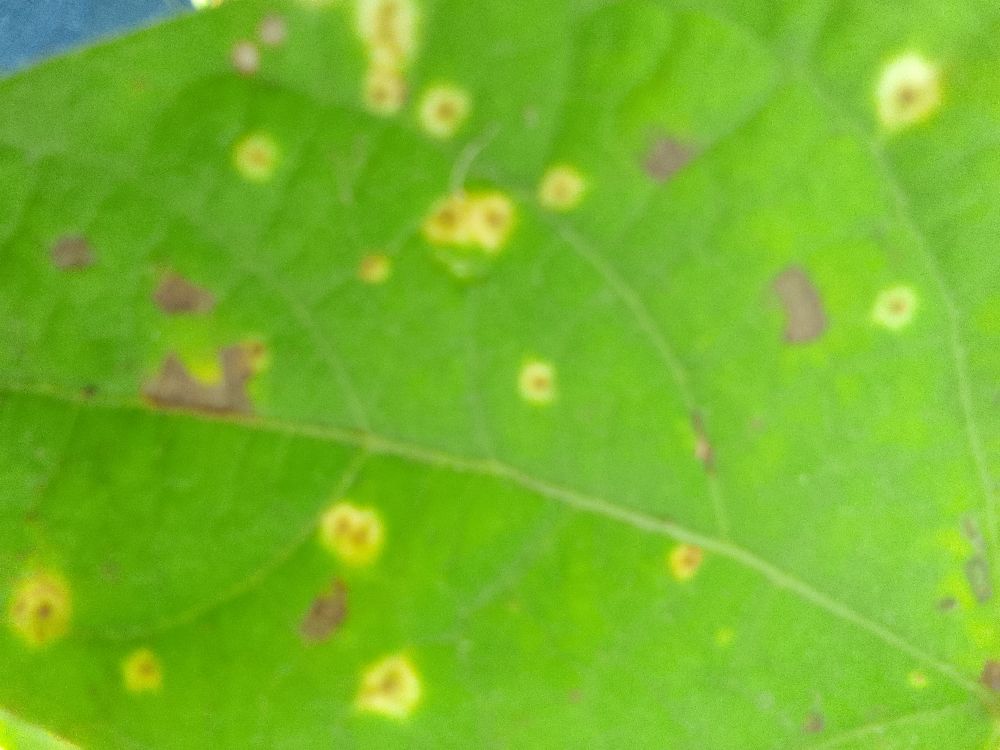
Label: rust